Diuris semilunulata

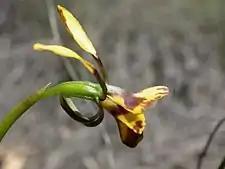
Side view of flower

"Diuris semilunulata" is a tuberous, perennial herb with two linear leaves, each long, wide and folded lengthwise. Between three and five orange-coloured flowers with large brown and purple blotches, wide are borne on a flowering stem tall. The dorsal sepal is erect, long, wide and egg-shaped. The lateral sepals are linear to lance-shaped with the narrower end towards the base, long, wide, turned downwards or backwards and crossed over each other. The petals are curved backwards, broadly egg-shaped to almost circular, long and wide on a dark reddish brown stalk long. The labellum is long and has three lobes. The centre lobe is wedge-shaped, wide with a central ridge. The side lobes are long, wide. There are two raised callus ridges long near the mid-line of the labellum. Flowering occurs from October to December.